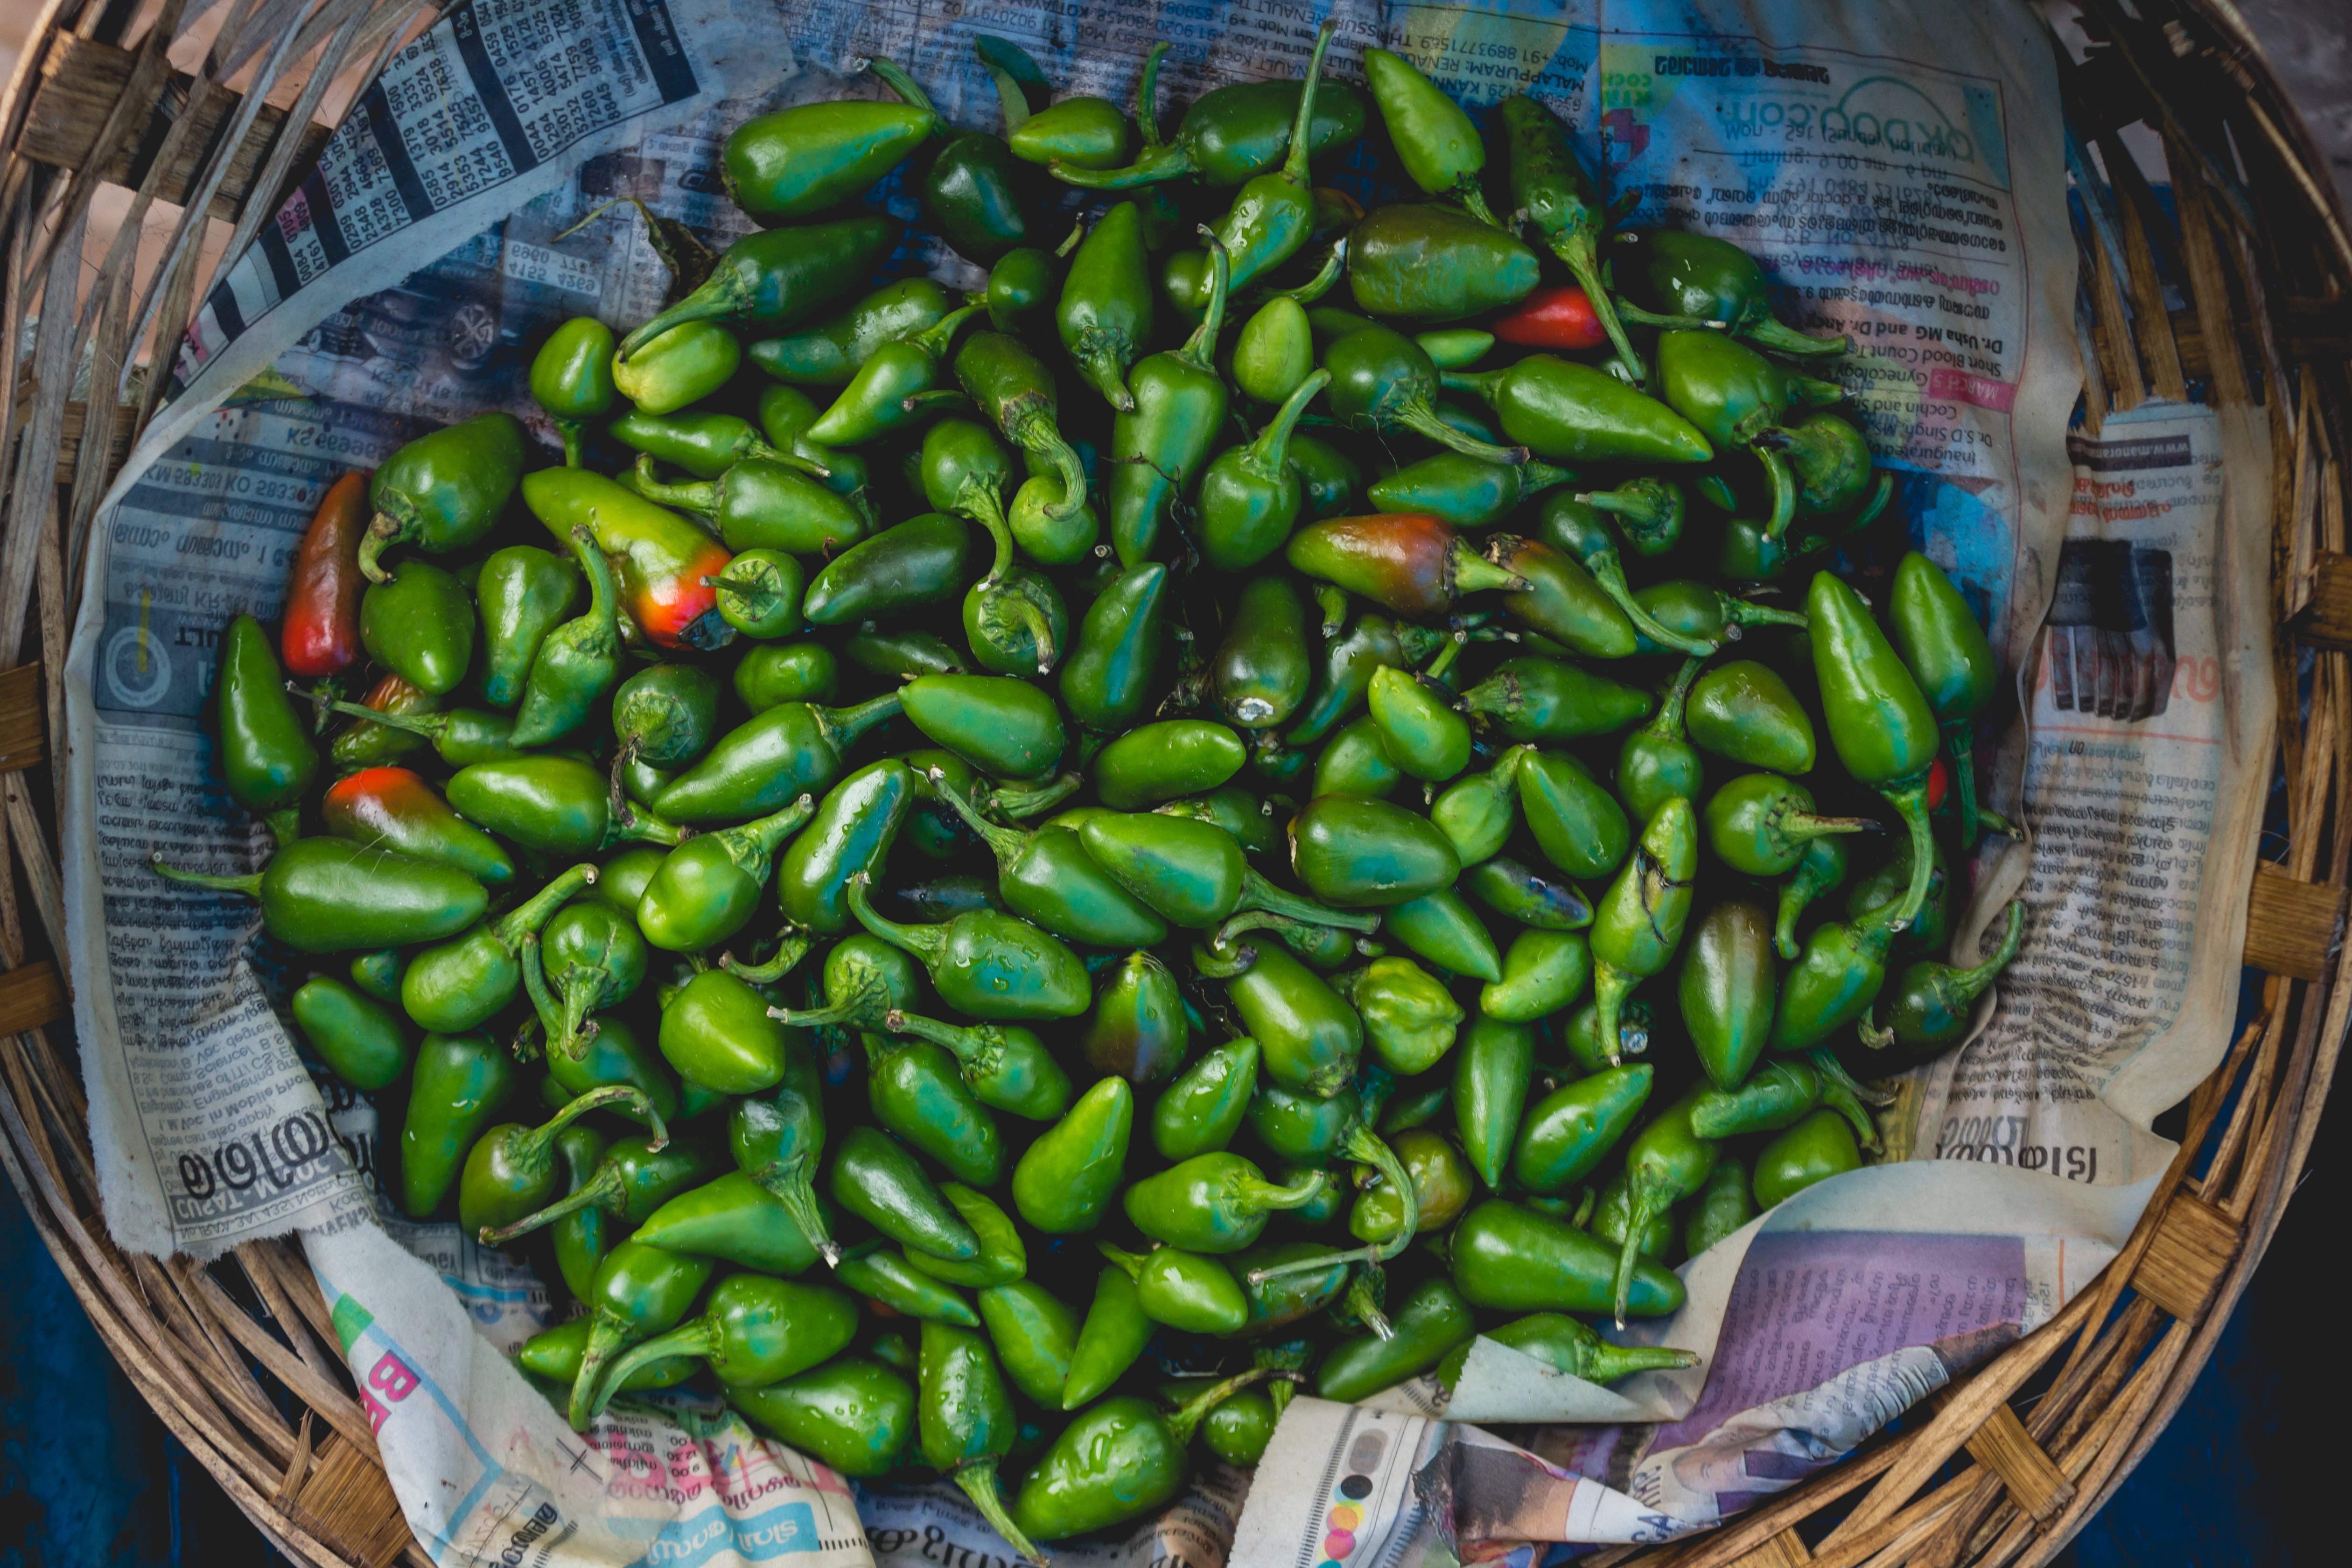
background, basket, bell, bright, capsicum, cayenne, chili, chilli, chilly, clipping, closeup, color, cooking, del, design, food, fresh, full, green, group, healthy, hot, image, ingredient, isolated, nature, nobody, object, old, organic, padron, paprika, path, people, pepper, pimientos, plant, raw, red, ripe, seasoning, sliced, slices, spice, spicy, threshing, vegetable, vegetarian, white, chili pepper, bird's eye chili, bell peppers and chili peppers, produce, serrano pepper, local food, peperoncini, jalapeno, peppers, cayenne pepper